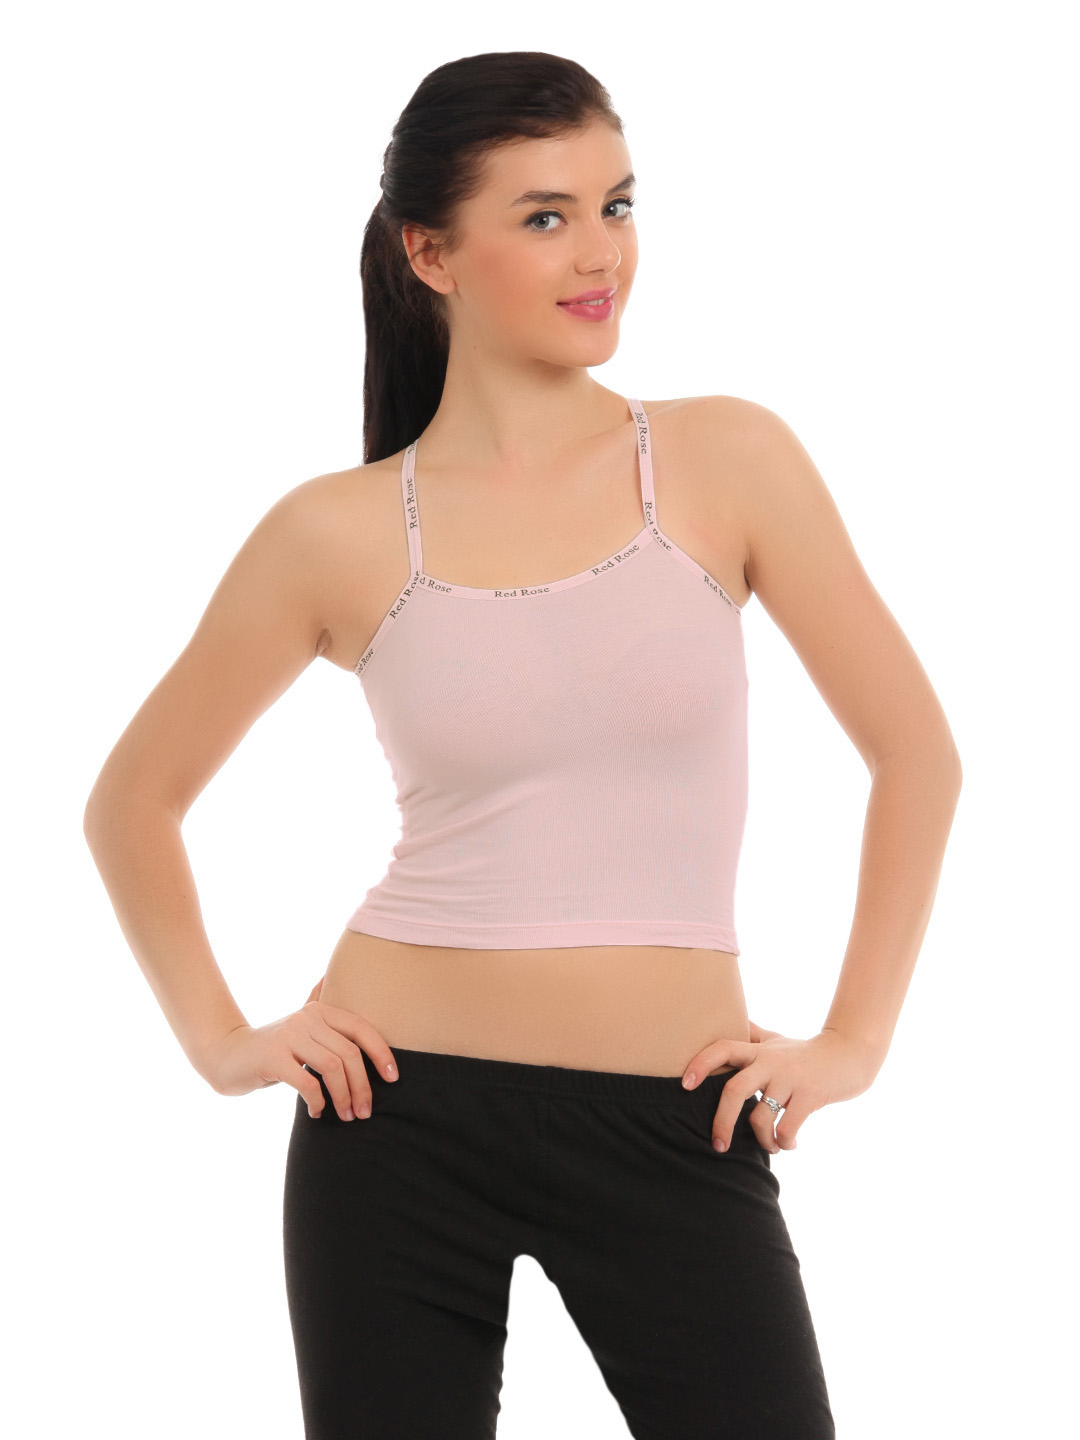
Red Rose Pink Camisole
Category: Apparel / Innerwear / Camisoles
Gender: Women
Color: Pink
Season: Winter 2015
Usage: Casual